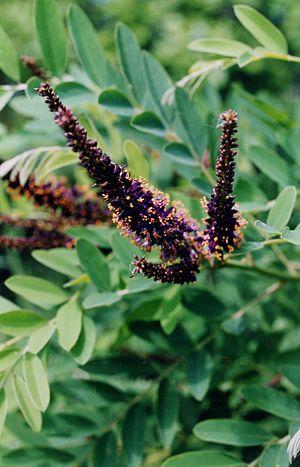
L’Amorpha ou faux-indigo est un genre de plantes de la famille des pois ou Fabaceae.